Great Porthamel Farm and Gatehouse

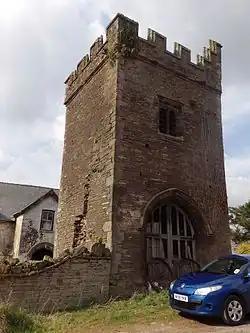
The gatehouse to the fore with the farmhouse behind

The farm at Great Porthamel, at Talgarth in Powys, Wales, comprises a range of buildings including the farmhouse, the gate tower and an agricultural building. They form the remnants of a major medieval manor that was the principal seat of the Vaughan family. The complex has been described as "one of the more remarkable mediaeval houses of Wales". The gatehouse is a Grade I listed building, and a scheduled monument, while the farmhouse is listed at Grade II* and the agricultural building at Grade II.